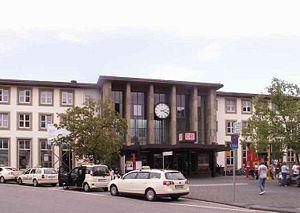
La gare de Trèves est une gare ferroviaire de la ville de Trèves dans le Land de Rhénanie-Palatinat en Allemagne.